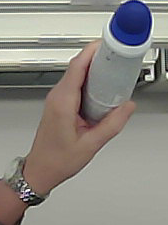
Product: dove_spray